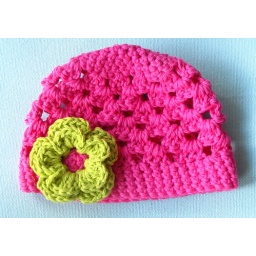
100% cotton beanie with flower in hot pink and lime green! Perfect for spring.